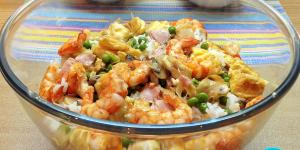
arroz tres delicias